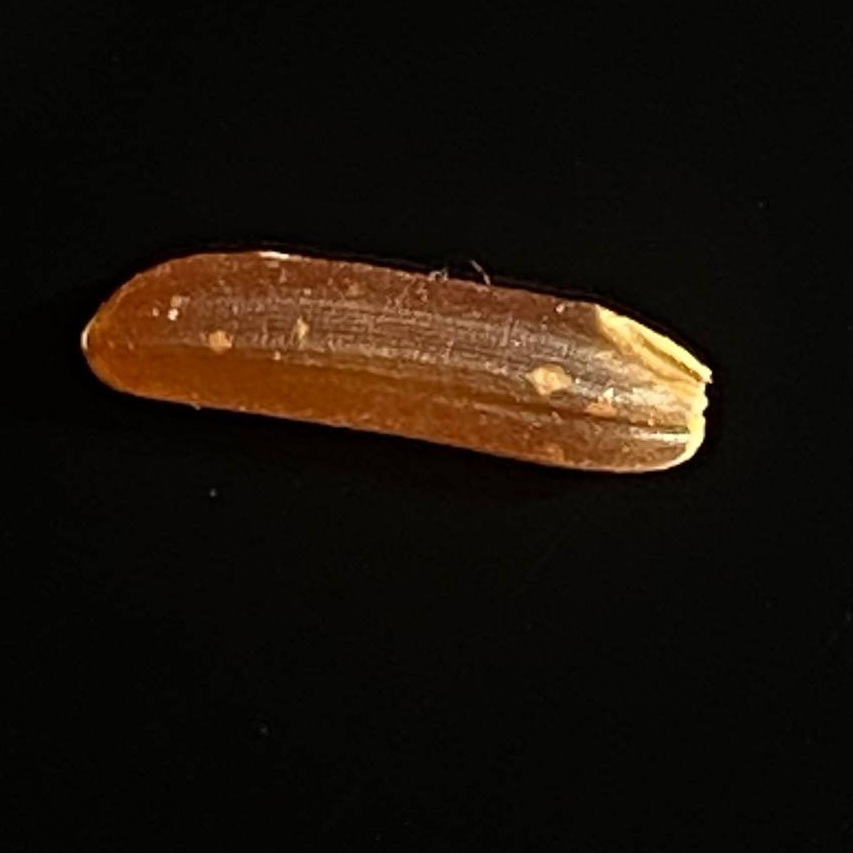
Rice variety: Red_Cargo